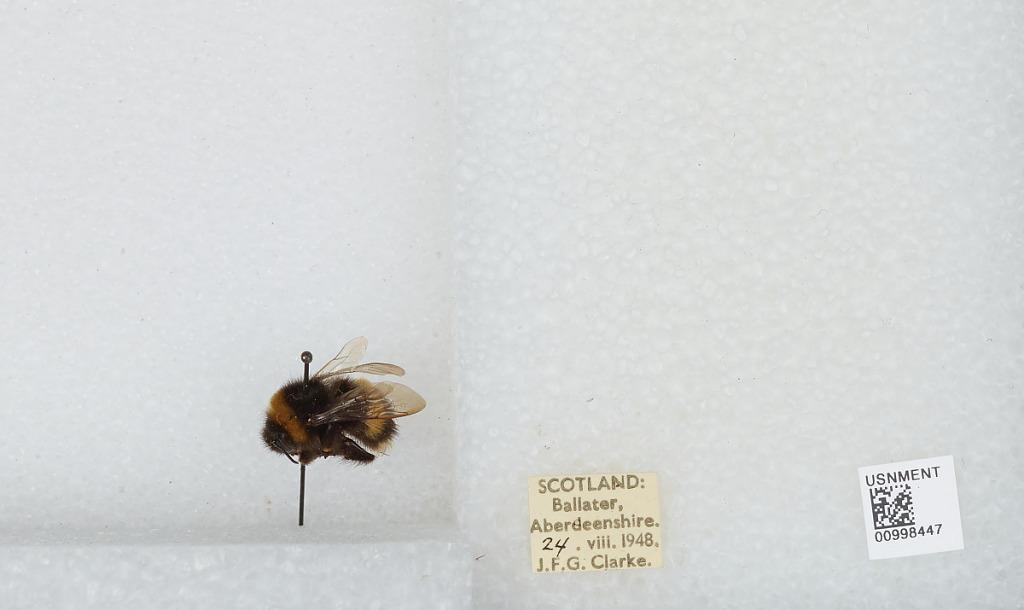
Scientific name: Bombus (Bombus) lucorum (Linnaeus)
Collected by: J. Clarke
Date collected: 1948-8-24
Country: United Kingdom
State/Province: Scotland
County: Aberdeenshire
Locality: Ballater
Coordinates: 57.0447, -3.0494